Yeghia Jerejian

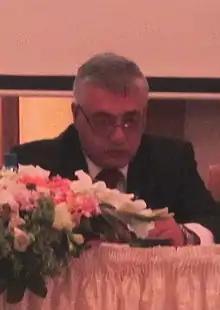
Yeghig Jerejian in 2016

Yeghia (Yeghig) Jerejian (born in 1957, in Beiruth) is a Lebanese-Armenian author and political figure, Social Democrat Hunchakian Party Central Committee Member (since 1995). From 1992 to 2009 (for four times) he was elected as a member of the Lebanese parliament from Beirut.